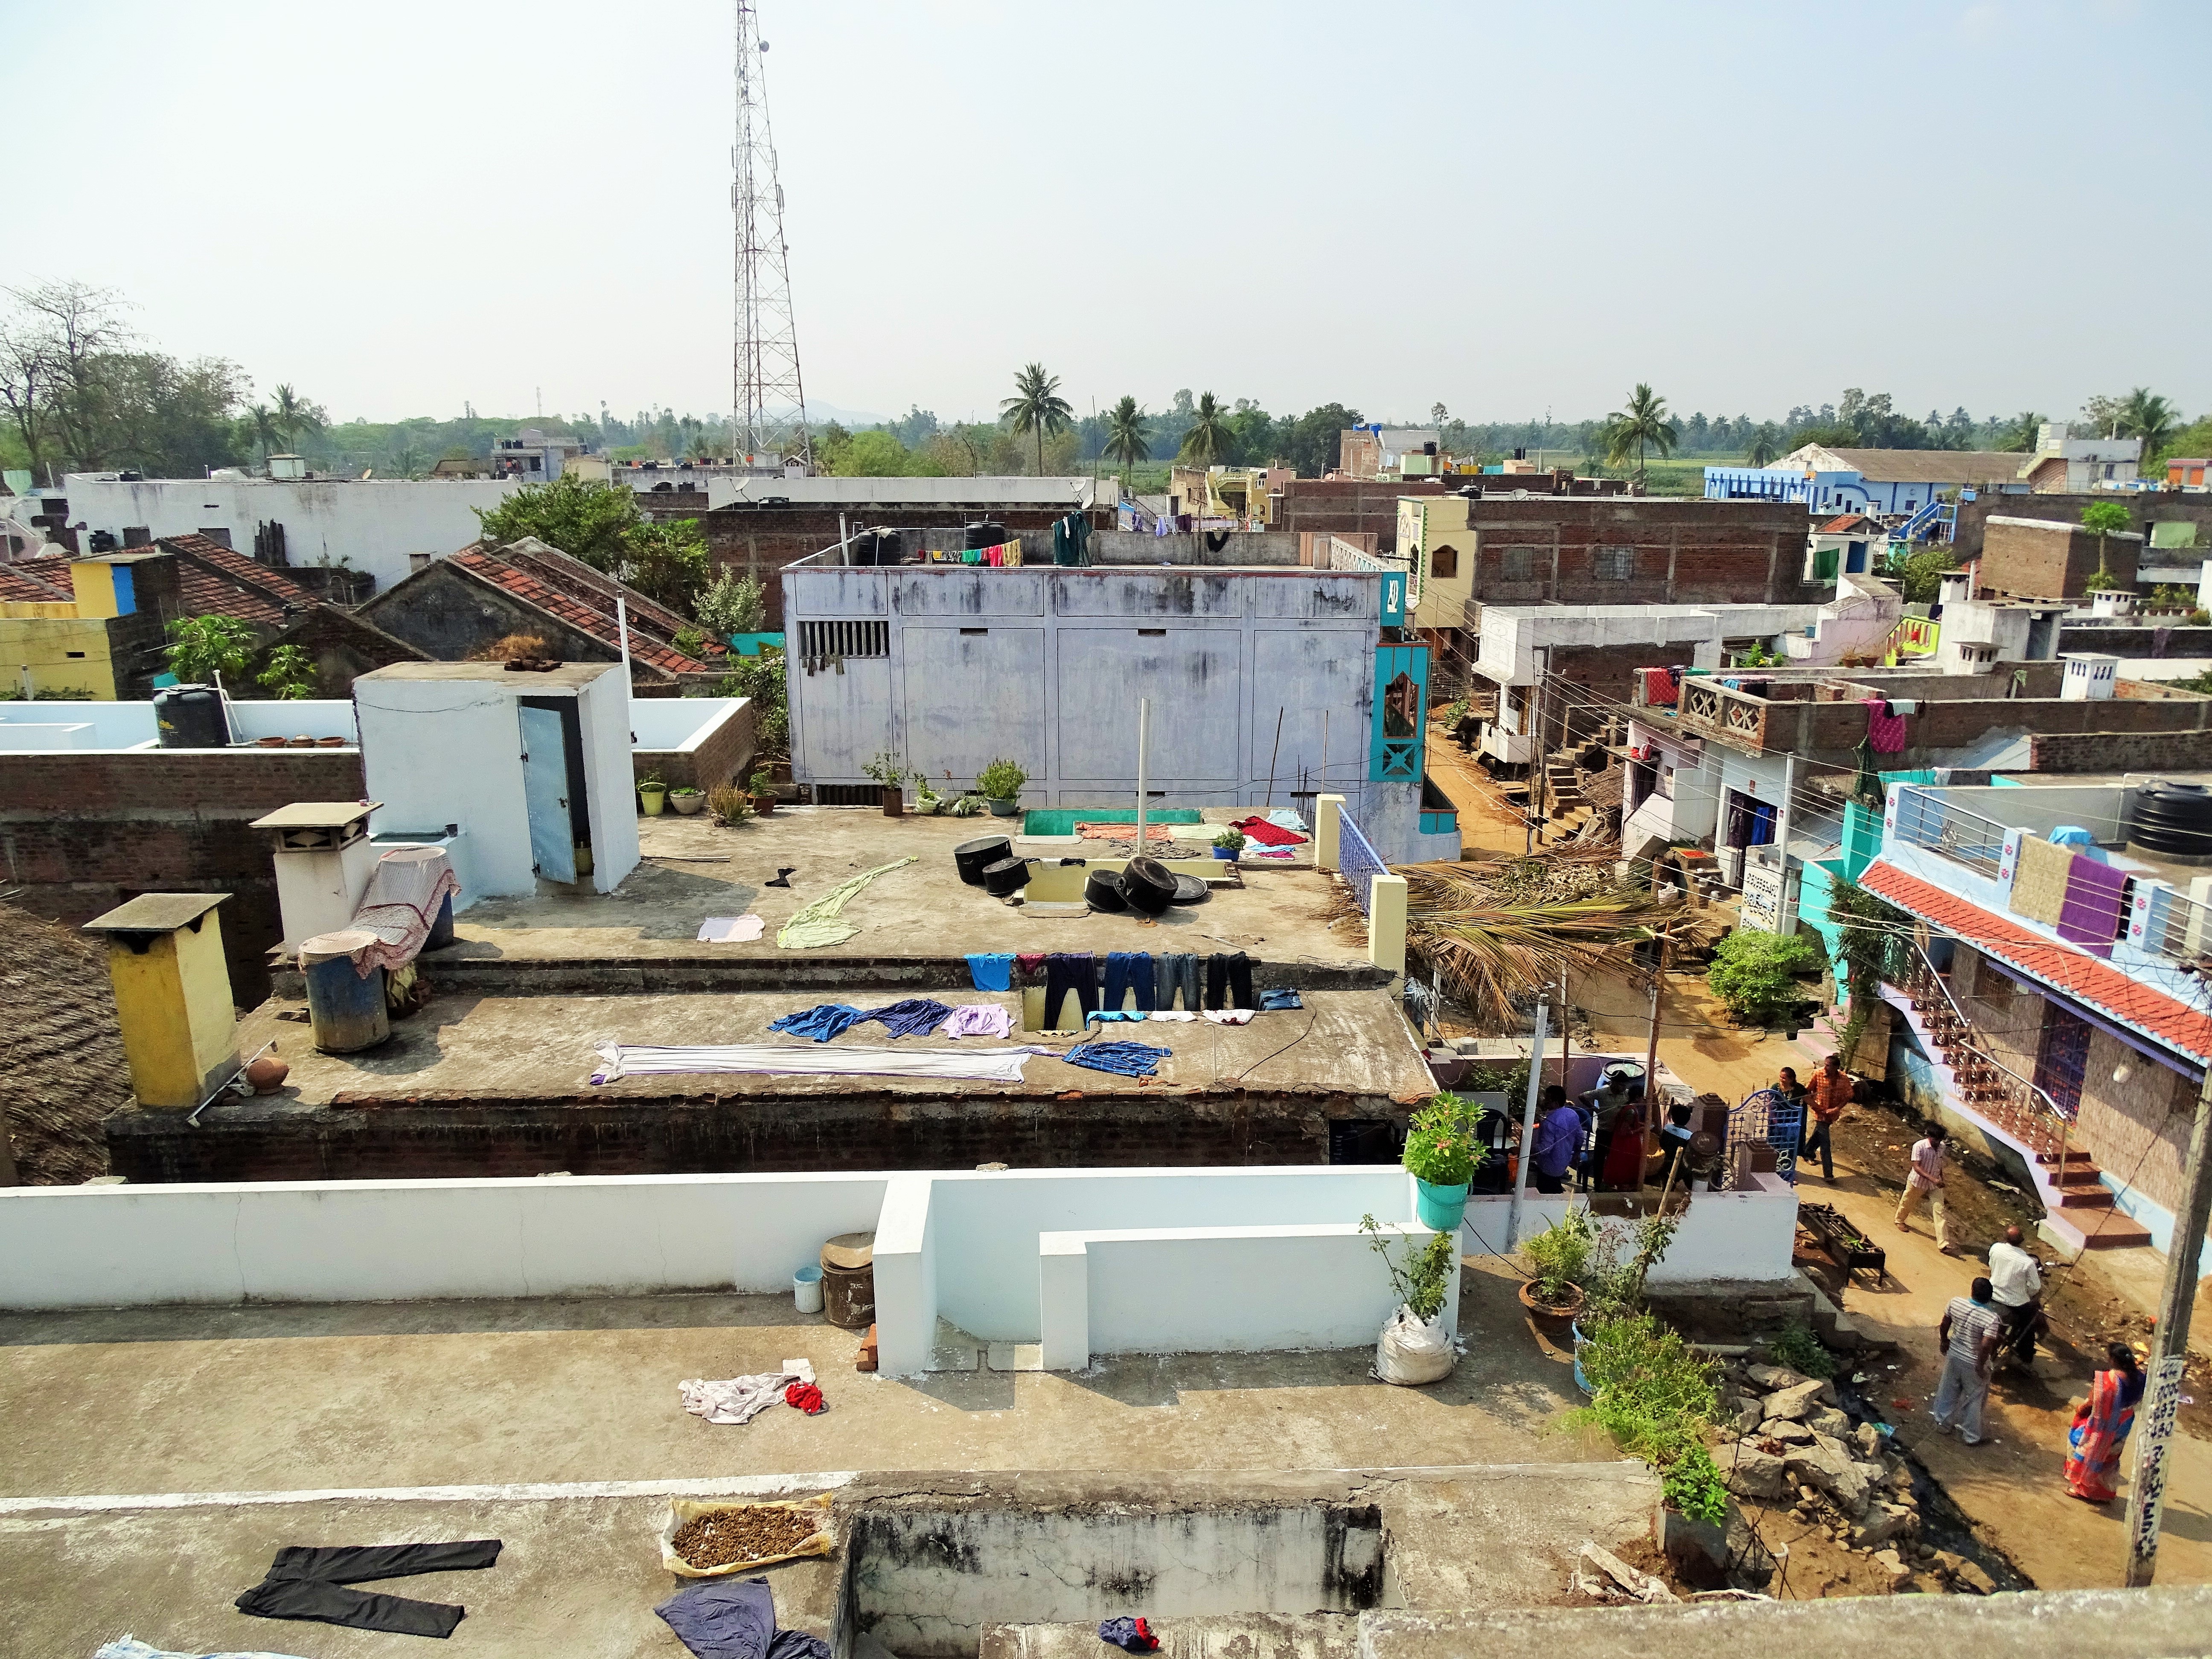
house, village, construction, asia, homes, india